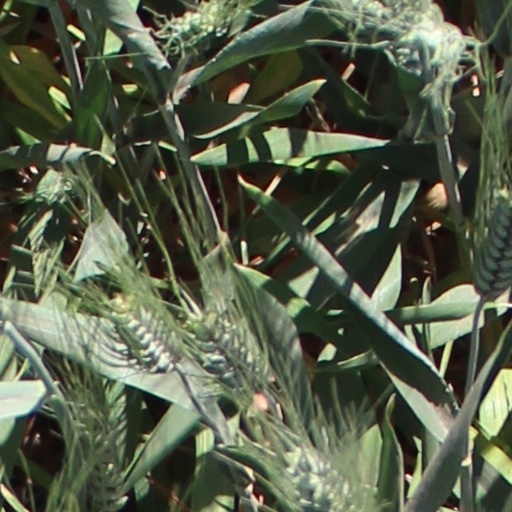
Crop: wheat